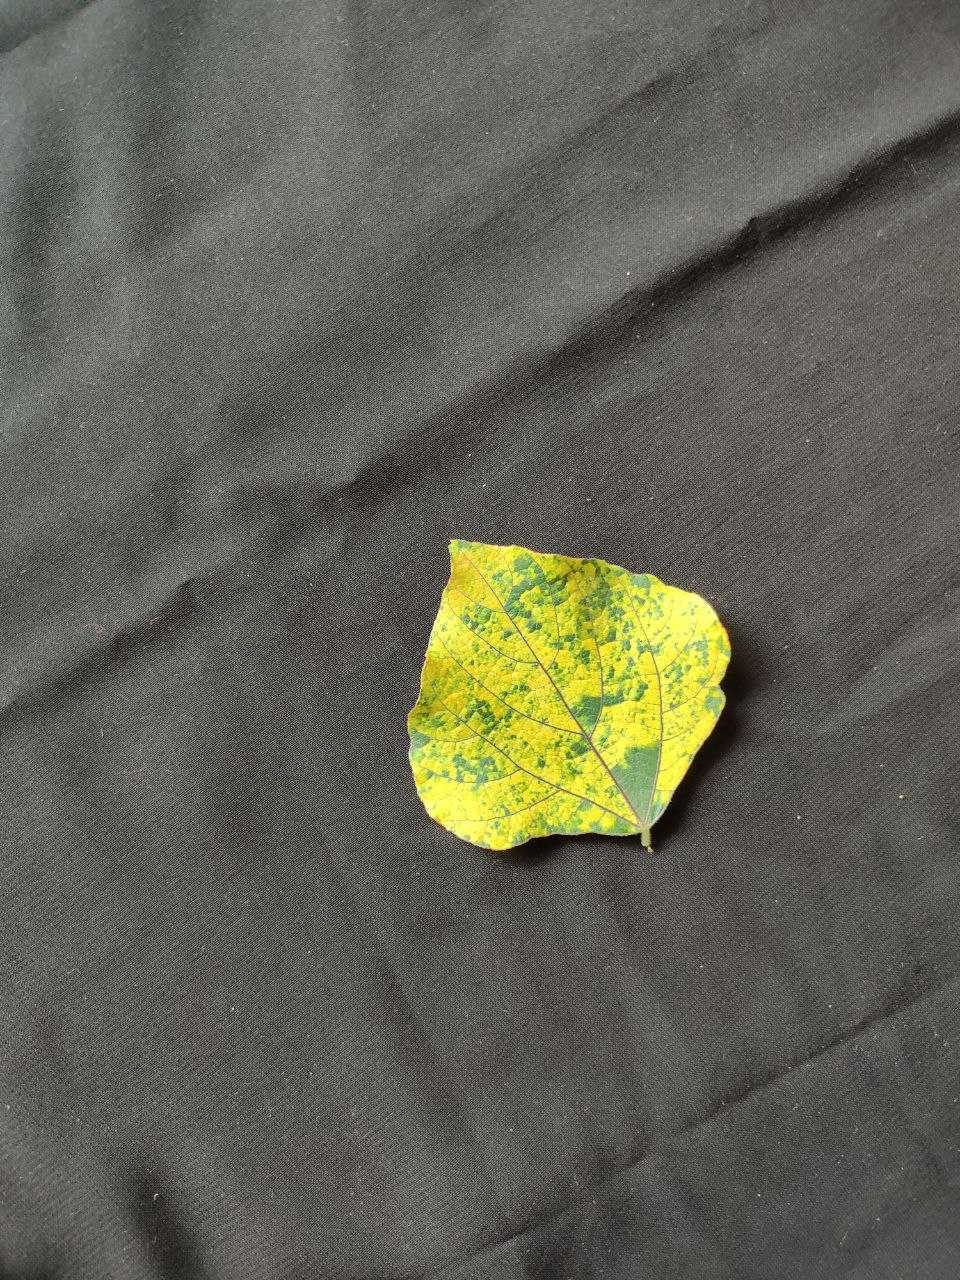
Crop: bean
Leaf condition: Mosaic Virus